Hello Brother (1994 film)

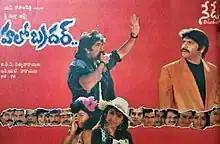
Theatrical release poster

Hello Brother is a 1994 Indian Telugu-language action comedy film, produced by K. L. Narayana and directed by E. V. V. Satyanarayana. It stars Nagarjuna, Ramya Krishna and Soundarya, with music composed by Raj–Koti. The film is loosely based on the Hong Kong action comedy "Twin Dragons" (1992) starring Jackie Chan. In turn, "Hello Brother" spawned several of its own remakes, twice in Hindi as "Judwaa" (1997) and its reboot "Judwaa 2" (2017), in Kannada as "Cheluva" (1997) and in Bengali as "Bhaijaan Elo Re". The film was the highest grossing Telugu movie of 1994.